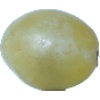
Label: Grape White 1